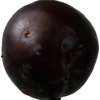
Label: plum